Big Brother 21 (American season)

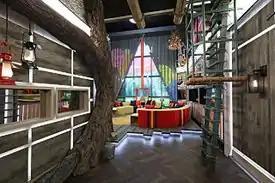
Taken from the entryway of the house, the camp theme in the house can be seen from the hanging lanterns and the tree set piece. The ladder leading to the upstairs lounge, "treehouse" or "skybridge" is on the right. In the background, the living room featuring the LED light illuminated 23-foot triangular window can be seen.

As with previous seasons, the program is filmed at CBS Studios, soundstage 18 in Studio City, California in a custom-built two-story house. The House is equipped with 94 high-definition cameras and over 113 microphones to monitor and record the HouseGuests. The living room, three bedrooms, kitchen, dining room, bathroom and lounge room are located on the first floor. The Head of Household bedroom and bathroom and an additional lounge area known as the "Sky Bridge" are located on the second floor. The second floor is accessible by a ladder located in the entry way or a spiral staircase located in the kitchen next to the sliding glass doors that lead to the backyard. The backyard area features outdoor amenities for the HouseGuests. The house also features two diary rooms where the HouseGuests can privately share thoughts or send requests to producers of the series.